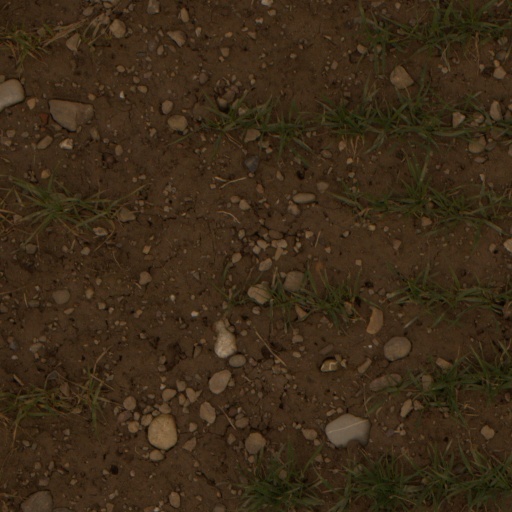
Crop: wheat